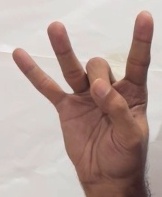
ASL sign: 8